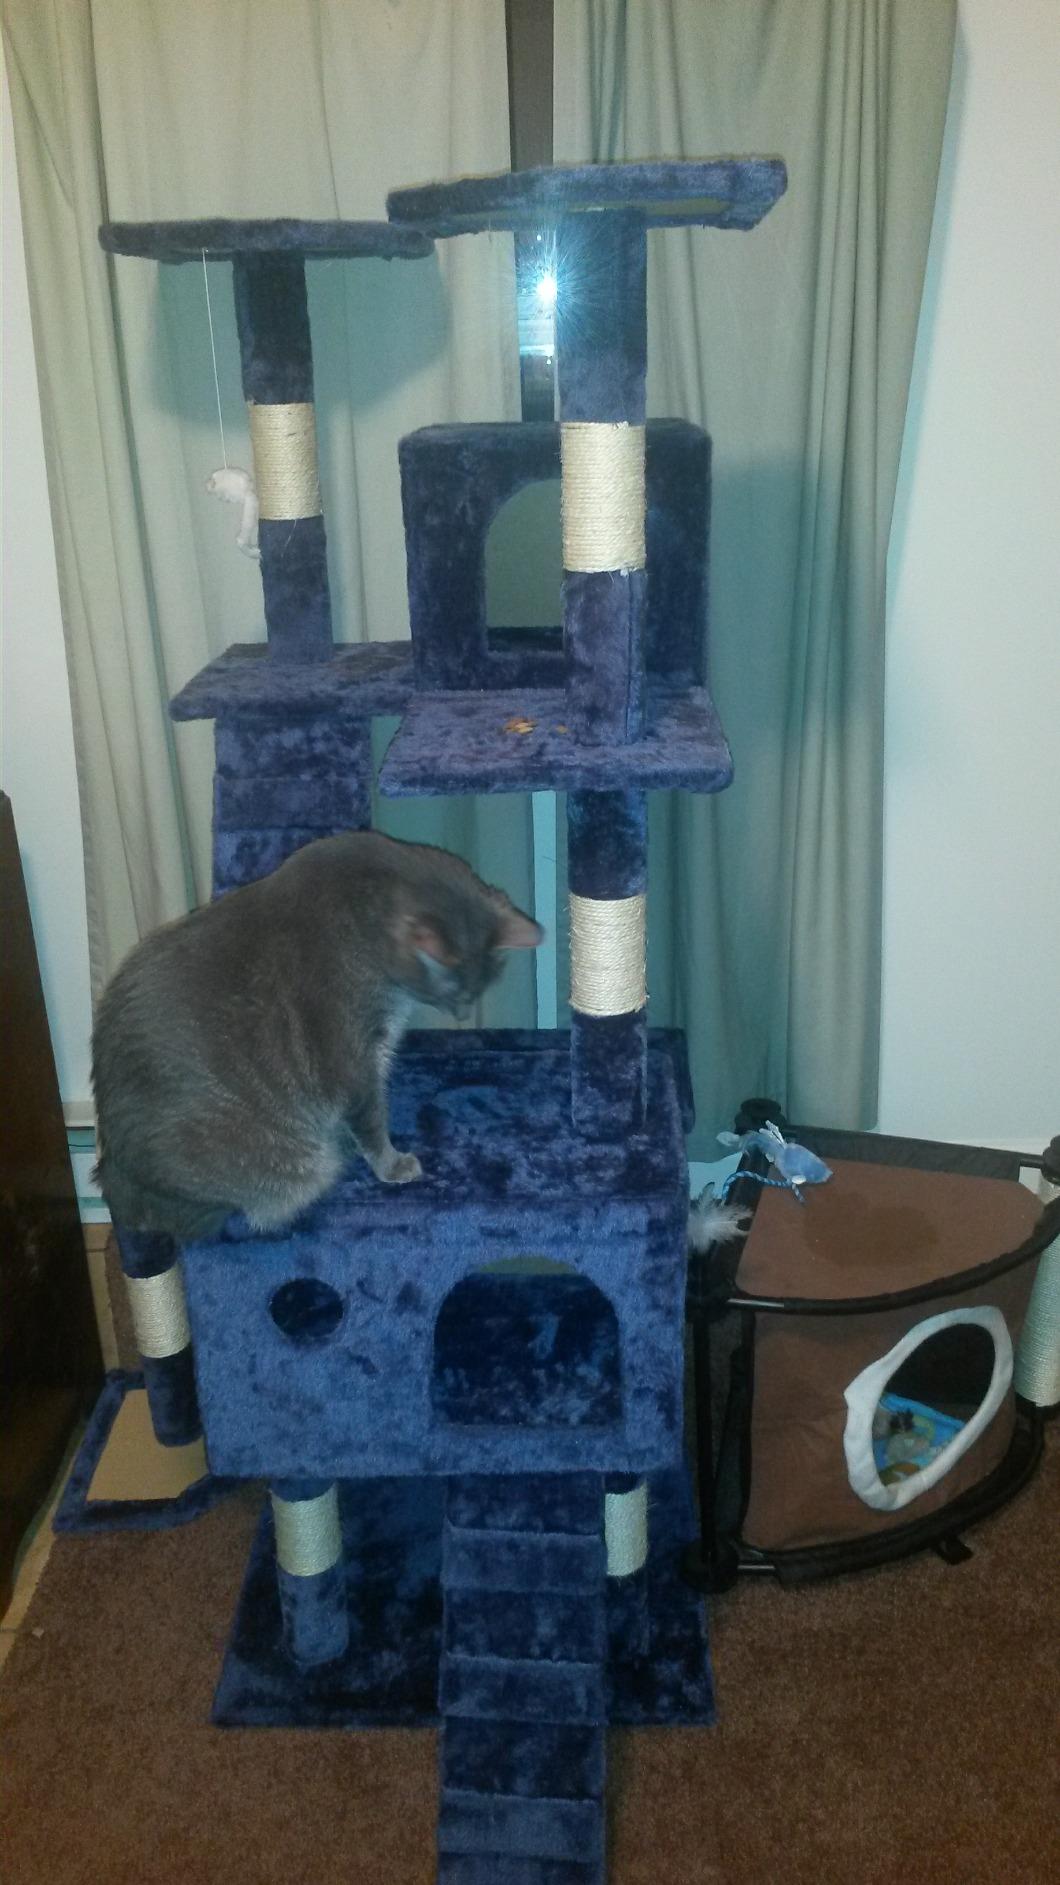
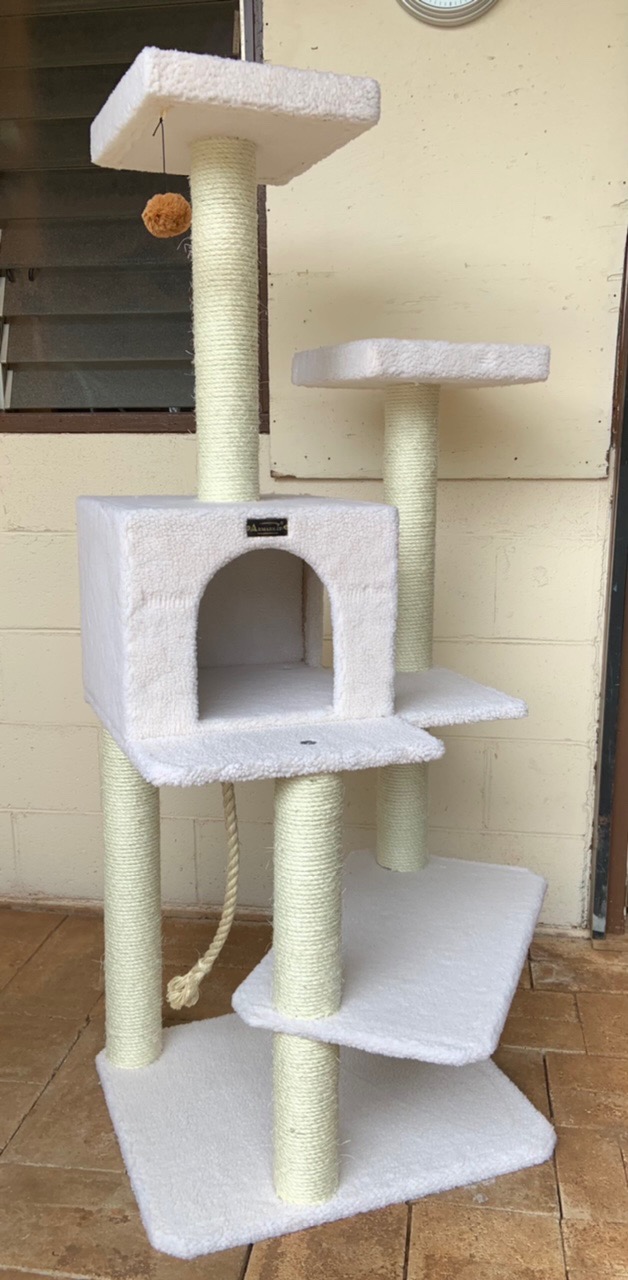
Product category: items_cat tree
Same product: no